Mandalay

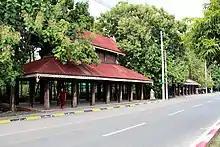
The "Thudamma" zayats built during the reign of Mindon Min

The new capital city site was in area, surrounded by four rivers. The plan called for a 144-square block grid patterned citadel, anchored by a 16 square block royal palace compound at the center by Mandalay Hill. The 1,020-acre (413-hectare) citadel was surrounded by four long walls and a moat wide, deep. At intervals of along the wall, were turrets with gold-tipped spires for watchmen. The walls had three gates on each side, and five bridges to cross the moat. In addition, the king also commissioned the Kuthodaw Pagoda, the "Pahtan-haw Shwe Thein" Ordination Hall, the "Thudamma" zayats or public houses for preaching Buddhism and a library for the Pāli Canon.